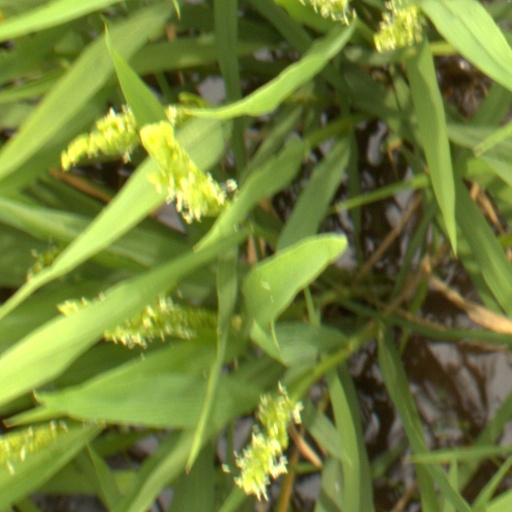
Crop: rice